Hugo Almeida

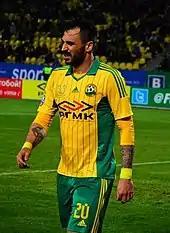
Almeida with Kuban in March 2015

Almeida moved to Anzhi Makhachkala who had just returned to the Russian Premier League on 8 July 2015. After just six months, both parties parted ways by mutual consent.